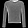
Label: Pullover